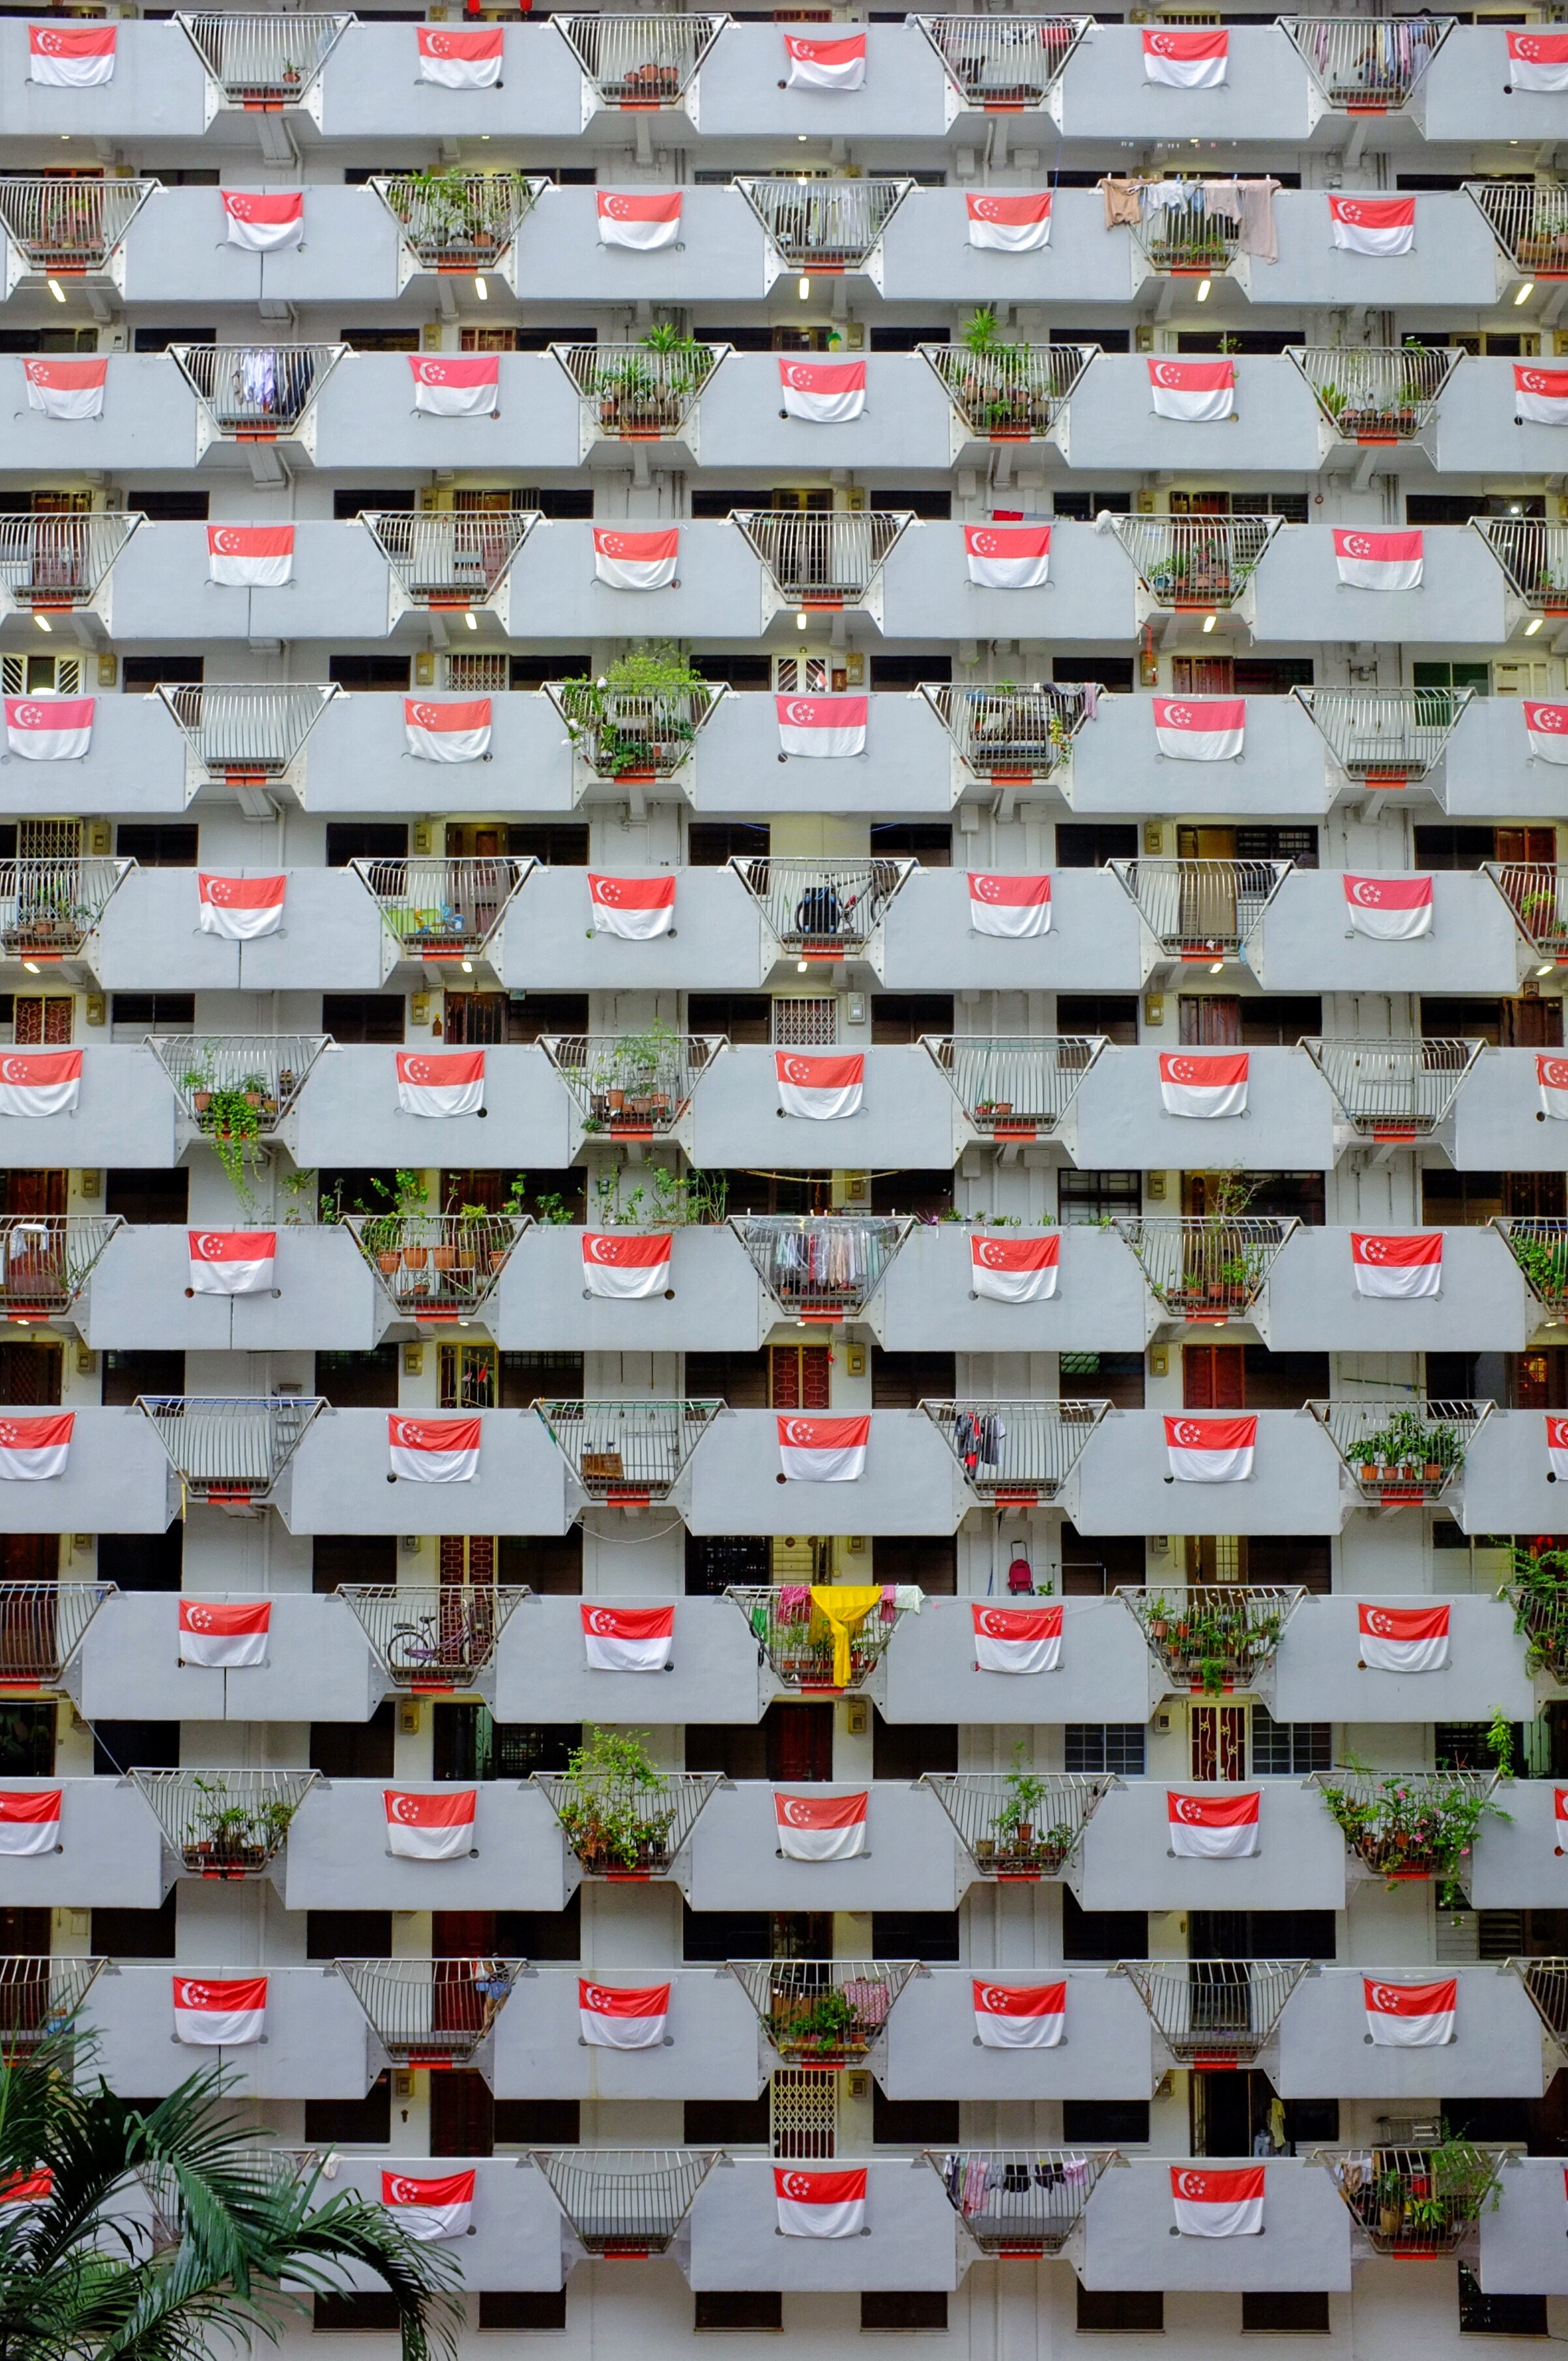
flower, pattern, art, design, shape, screenshot